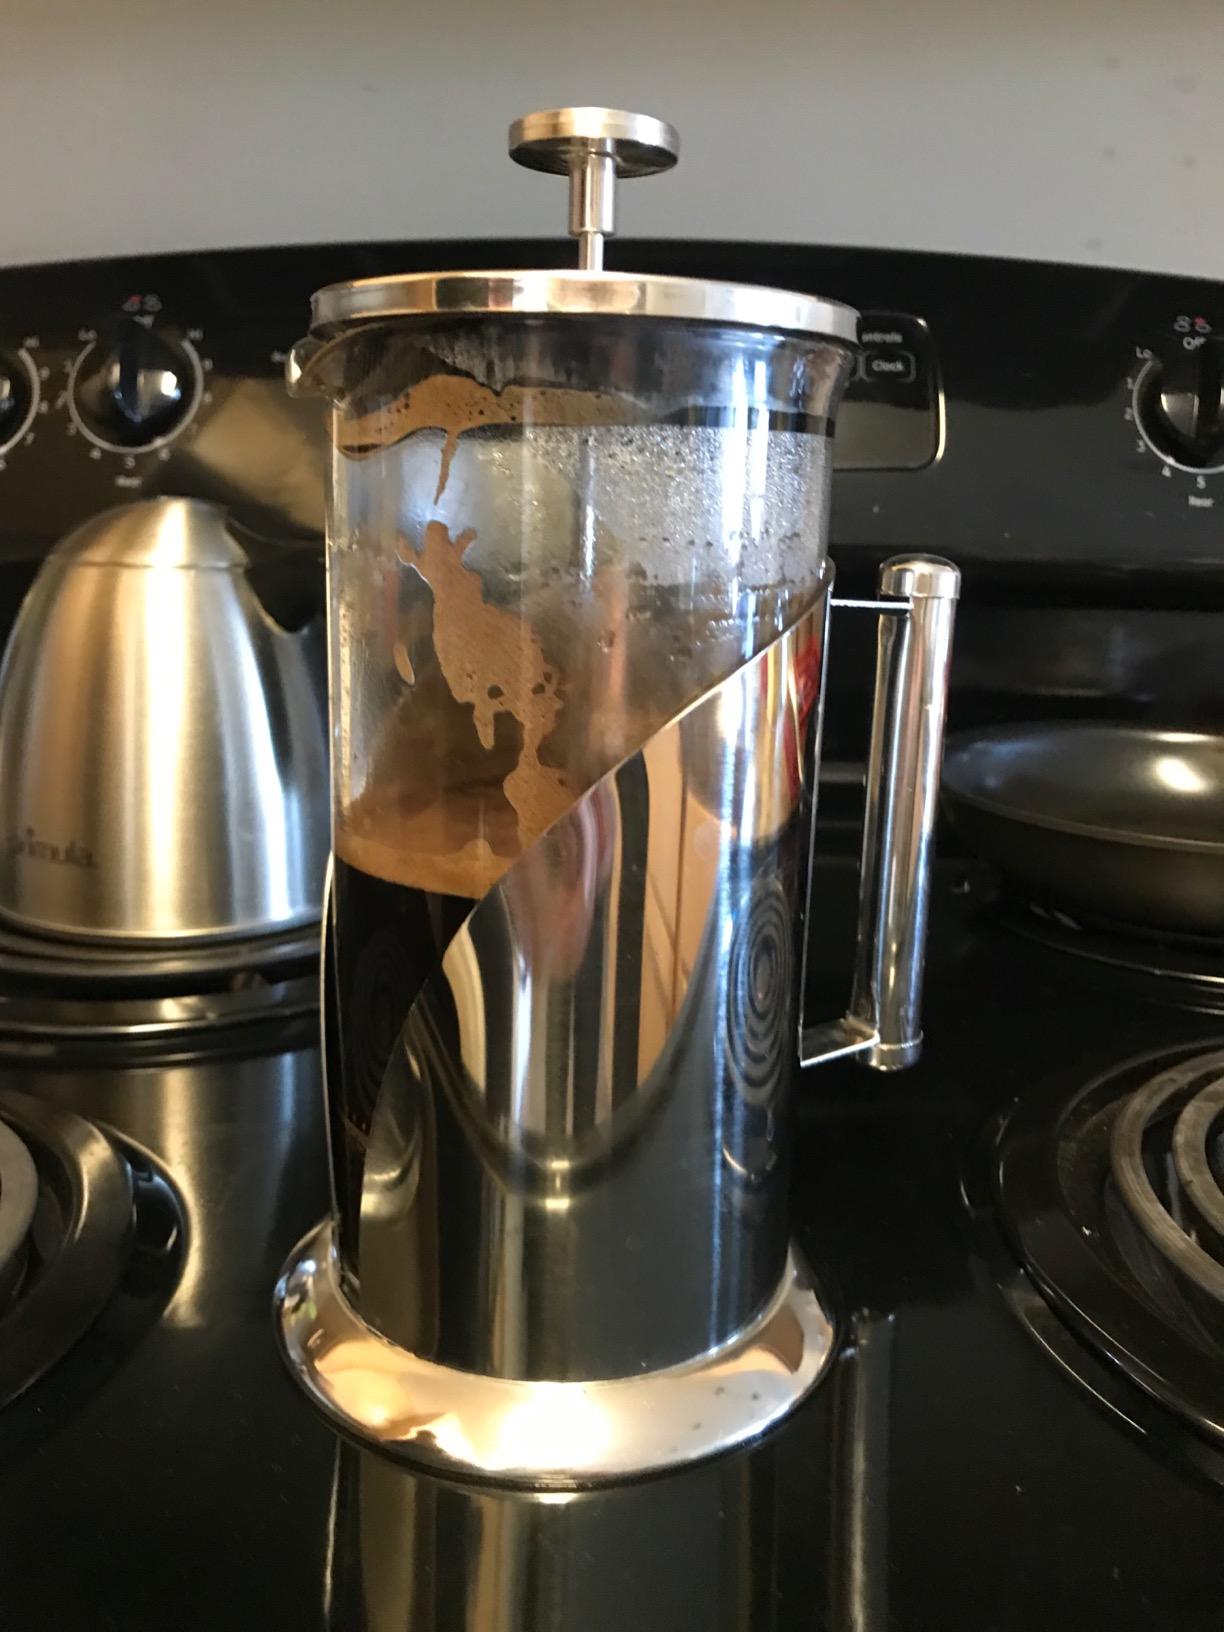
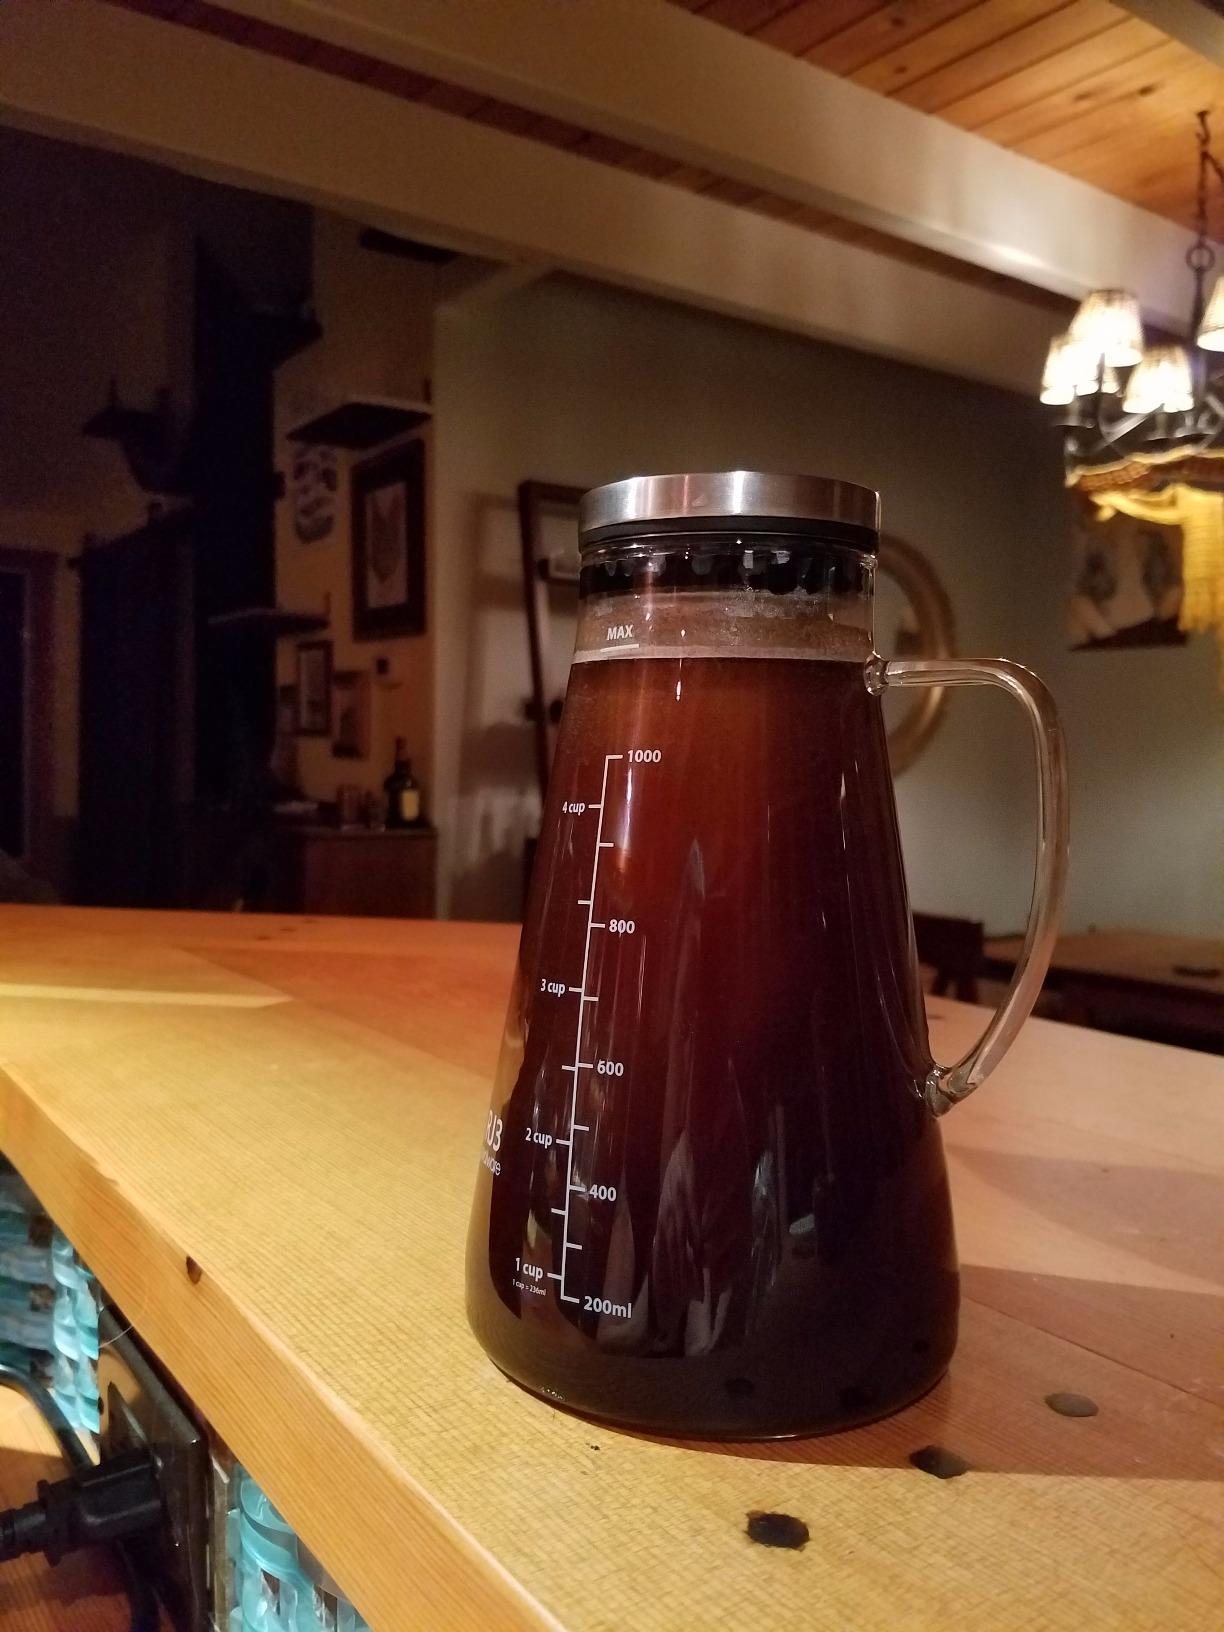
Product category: items_tea
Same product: no